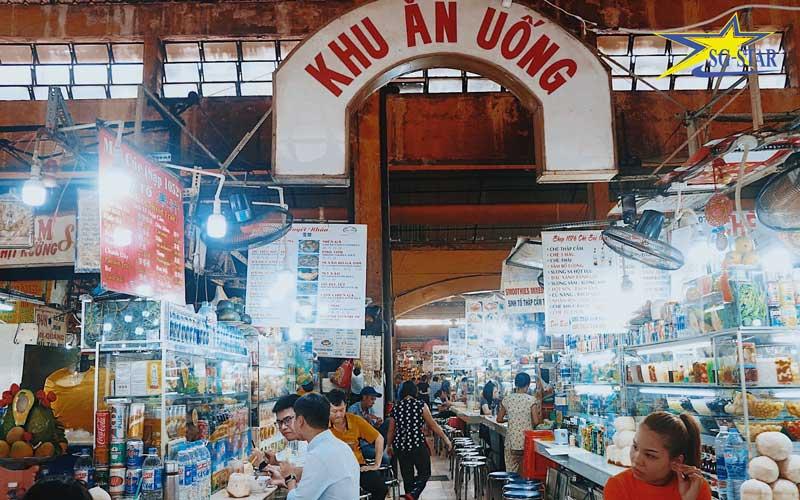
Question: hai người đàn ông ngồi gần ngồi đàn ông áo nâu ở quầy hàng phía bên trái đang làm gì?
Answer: uống nước dừa